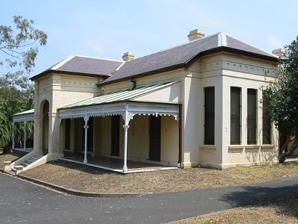
Building: Linnwood, Guildford
Country: Australia
Year built: 1891
Historic site in New South Wales, Australia Linnwood Location 11–35 Byron Road, Guildford , Cumberland Council , New South Wales , Australia Coordinates 33°51′17″S 150°58′31″E / 33.8546°S 150.9754°E / -33.8546; 150.9754 Built 1891 Architect George McCredie Architectural style(s) Victorian Italianate Owner Cumberland Council Department of Planning and Environment New South Wales Heritage Register Official name Linnwood; Linwood Hall; Lynwood Hall; Guildford Truant School Type State heritage (complex / group) Designated 21 February 2003 Reference no. 1661 Type Historic Landscape Category Landscape – Cultural Builders George McCredie Location of Linnwood in Sydney Show map of Sydney Linnwood, Guildford (Australia) Show map of Australia Linnwood is a heritage-listed former residence, school, local history museum and children's home and now historical society located at 11–35 Byron Road, Guildford in the Cumberland Council local government area of New South Wales , Australia. It was designed and built by George McCredie during 1891. It is also known as Linwood Hall , Lynwood Hall and Guildford Truant School . The property is owned by the Cumberland Council and the NSW Office of Environment and Heritage . It was added to the New South Wales State Heritage Register on 21 February 2003. History Colonial history Prior to the first land grants been given in the area the Merrylands and Guildford area was set aside for use as church and school lands for the district of Parramatta . Approximately 404 hectares (1,000 acres) were set aside following the settlement of Parramatta as a means of raising money for the continual upkeep of churches and schools in the Parramatta area through funds raised from the use of the lands. However, much of this land was never to be used in this manner, and in 1837 the first major land grant of the area was given. Guildford was named after the Earl of Guildford , a relative of Lieutenant Samuel North, the first major landowner in the area. In the 1860s and 1870s many of these larger estates were subdivided for the first time and in 1871 a provisional school was constructed in what is now Old Guildford with the permanent school built in 1876. The Guildford area continued to grow slowly during the late 19th and early 20th century during which time the McCredie family came to the area, purchased land, and built Linnwood. During this time the area was described as a "busy though not populous fruit growing district" in 1886 and in 1888 a newspaper noted, "Like its name sake, the metropolis of Surrey, Guildford is a place of hills and also of fields and orchards; like the neighbouring districts it is known for its fruit." Into the 20th century the area was still described as a "tiny village" and "almost unknown" but in the second decade of the century a building boom took place."' In 1915 a police station, a fire station, and industry such as a brickworks, all came to the area of Guildford as it grew into a busy suburb with new residences, shops and citizens." McCredie family George McCredie , his wife Susan, and their nine children, moved to Guildford in early 1891, having constructed Linnwood as their country home. The McCredies, and George in particular, promptly proceeded to become involved in all facets of life in Guildford. George McCredie was born in 1859 at "The Glebe " in Pyrmont Sydney , and was the son of a builder from Northern Ireland. He was educated at Fort Street Public School and left to become an apprentice carpenter with the Australasian Steam Navigation Company (ASN Co.) at the age of 14. At the age of 18 he was made a foreman and took a company of men to Townsville in North Queensland to construct the first large wharf in the area. In 1880 he married Susan Faulds Blackwood, daughter of James Blackwood of J. Blackwood and Sons Engineering Company. In 1880 he left the company and travelled overseas in a world trip and visited the "old country" to gain practical experience and to acquaint himself with the wider and larger enterprises of the rest of the world. Following his return to Australia he joined a partnership with his brother in A.L. (Arthur) & G. McCredie and Sons, Architects and Consulting Engineers, and undertook professional training at night school under the supervision of a Professor Jones. McCredie and Sons were associated with the construction of many large and important buildings in Sydney and along the waterfront and often worked for the government as private contractors to undertake their proposed works. The McCredies were involved in engineering works for warehouses, factories, stores docks and reclamation projects and were responsible for or associated with the building of many buildings around Sydney such as "Montana" in Glebe (Sydney Home Nursing Service Headquarters), George Patterson House on George Street (The Establishment), the Burns Philip Building in Bridge Street , the Mark Foy Retail Building and the Sydney GPO in Martin Place . As well as the construction of such buildings the McCredies also worked for the government on larger projects such as the planning and construction of tunnels for telephone wires throughout the city and the cleansing of The Rocks area following the outbreak of the bubonic plague in 1900. In 1891 George McCredie and his family moved from Glebe to Linnwood in Guildford and became heavily involved in the local community and political life. In 1892 he became a Justice of the Peace and in 1900 he undertook his most notable professional experience in co-ordinating the cleansing of The Rocks following the outbreak of the Bubonic Plague. A long winding gravel driveway leads to Linnwood house which is built on rising ground. The gardens were at one time extensively landscaped and featured water fountains, summer house, schoolroom and a hall where church services for the small township of Guildford were held. Linnwood was designed in the Italianate style with a central portico flanked by French windows and segmented projecting bays. A feature to be noted are the stained glass windows and doors in the main house. George became involved in the local community and was elected alderman of the Prospect and Sherwood Council and for some years served as Mayor. He had designed and constructed the maze of underground telephone cable tunnels that are still used today for that purpose and Linnwood was the first to be connected to the telephone system from Sydney. George established Presbyterian services in a hall on his property in 1894. The family lived comfortably in this quiet rural estate until George McCredie died, aged 44, at Linnwood of unknown causes following a period of sickness in 1903. He had been appointed by the Government to take charge of the clean up and stop the advance of bubonic plague throughout Sydney. His first priority was to inspect and assess the infected districts. Areas were cleared one at a time of the "accumulation of filth, the utter disregard of sanitary arrangements and numerous sad cases of poverty". Volunteers were understandably reluctant to assist in clearing rubbish and demolition of buildings. 17,000 rats were killed during the demolitions that stretched from the Rocks to Chippendale and also to Manly , where a further 27,548 were destroyed at the quarantine depot. As a result of the close contact with the plague, George died "from an illness attributed to the effects of the plague". He was survived by Susan Faulds McCredie and eight children (James McCredie, his son, died in 1895 at the age of thirteen at Rewa in Glebe). Susan McCredie later left Linnwood, initially leasing it and then selling it to the Department of Education , before moving to Wahroonga where she died in 1936. After George's death the community contributed money to build the neat brick George McCredie Memorial Church in Guildford Road, on land donated by the family. Use as a state school and children's home In November 1889, Susan McCredie was formally registered as the owner of Lots 15, 16, 17, 24 and 25 of Section of Henry Whittaker's estate, via his executor, Joseph Byrnes. Linnwood was subsequently erected on Lots 25 and 24. George McCredie witnessed the transfer, but held no interest in ownership of the land. The land was purchased for A£ 750. Susan McCredie also purchased six lots adjoining the property to the North with a frontage to Guildford Road (lots 6 to 10, Sect D, DP 2403 - Vol 952 Fol 63). In June 1892, after having been elected to the Mayoralty of Prospect and Sherwood, George McCredie entertained his fellow alderman, and two local press men, at Linnwood. Near identical descriptions of the property were published in the Cumberland Mercury and the Cumberland Argus in the following week. The report notes that the house and grounds were connected to town water (the Water Supply Pipeline to the North of Linnwood was connected in 1886) and the electric lighting was generated on site. Linnwood is described not as a villa, or a mansion, but as an "extensive cottage". The interior was described as "comfort trenching on the confines of luxuriousness" - but certainly not opulence. This report confirms the others in the description of the rooms. At the rear, the breakfast room and kitchen were to the left of the court, the laundry and "other offices" to the right. For the grounds, the report describes roses, a tennis court in front of the house, "a Church behind the vines to the west, a range of model stables and coach-houses down south where the electric light plant is stored; a coachman's quarters  fountains, a swimming bath, gigantic swings and summer-houses, growing crops, and avenues, and poultry yards. Susan McCredie also purchased a substantial amount of the surrounding land of Whittaker's Estate, including all of Sections E, F, G, and 1, and substantial parts of Sections J, L, and A. By 1901, Susan McCredie owned most of the land between Guildford Road, in the North, Byron Road to the East, Whittakers Road to the West, and Pine Road and the Great Southern Railway to the south.  In December 1901, Real Estate agents Mobbs and Hunt advertised for sale most of the large area of Whitaker's Estate purchased by Susan McCredie earlier in the year.  Sales of land however did not begin apace for some years.  The land was advertised as comprising "orchard, vineyard blocks, factory, villa & business sites". In 1901, Susan McCredie purchased from Joseph Byrnes more allotments of land at Guildford, including the triangular portion of land between the water pipeline and Guildford Road, on which the George McCredie Memorial Church was later erected. In May 1902, Lot 78 was transferred from Susan McCredie to her husband George, David Davidson , and Alexander George, in equal parts. All three were active committee members locally in the Presbyterian church, and it is tempting to see in this transfer an intention to alienate this land for construction of a Presbyterian church, and therefore the basis for the local lore that the McCredie family donated the land for the church. In 1890, Susan McCredie's brother, Ludovic Blackwood, had purchased land from the Whittaker Estate, acquiring Lots 18 to 23 of Section D, which adjoined the property on which Linnwood was subsequently built, and fronted Carrington. In December 1901, Ludovic Blackwood's land was transferred to Susan McCredie. However, in 1907, the same land was transferred back to her brother Ludovic. The nature or purpose of these transactions is unclear. From this time onwards, the substantial estate of Susan McCredie at Guildford was progressively sold. The sale of allotments was particularly frequent during the 1920s, especially in 1922 and 1925 providing Susan McCredie with a steady stream of income. A Sketch plan has survived on PWD files illustrating the Linnwood property at the end of Susan McCredie's period of ownership. Perhaps drawn as early as 1917, the plan has been later stamped by the Miscellaneous Branch of the Lands Department in October 1921. Aside from the house itself, other buildings on the property at the time included the summer house, the stables, cottage and shed on the Southern boundary. Near the tennis courts is a small building, which given its location may have housed sporting equipment. The property was fenced into different sections. The East portion of the land was cleared, and featured tennis courts and baths (the nature of the latter is unexplained). The entrance drive was separately fenced. Linnwood itself was surrounded by gardens, including a lawn area on the North side of the house. At the South of the main garden area, a cultivated portion was fenced off. At the rear of the site, an orchard was planted and fenced. A narrow fenced path appears to have run between the orchard and the garden from the rear service wings of Linnwood to the stables and cottage. It appears from early photos that this might have been latticed, and provided a screen between the family recreation areas and the passage of staff and workmen. This presents an insight into physical barriers to reflect class segregation at the time. Truant school In 1917, the Department of Education began looking for a suitable location for a new Truant School. A. L. Hinton, a Sydney real estate agent, was consulted, and offered several properties in the Parramatta region. In July 1917, Linnwood was included in the list of properties and the particulars of the residence and grounds were described. By September negotiations were in progress for the lease of the land from Mrs McCredie, with an option of purchasing the property during the life of the lease for (Pounds)5,000. Among the reasons for choosing Linnwood for the Truant School were its location, and ample accommodation and grounds: "it is more or less isolated although within easy reach of the Railway Station.  There is sufficient accommodation for the staff without any additions and ample ground to provide suitable occupation for the boys after school hours.  A Department of Education architect's report in September 1917, stated that Linwood was in a very good state of repair, and had only two or three slight cracks.  A lease of the site from Mrs McCredie by the Crown was entered into, to commence at the beginning of December 1917. The philosophy behind the measures taken to control truancy was that truancy is "the vestibule of all juvenile delinquency". The aim of the Truant School was to avoid the truant becoming a "Juvenile offender". One such truant was the notorious Sydney Gunman "Chow Hayes" (Cameron White, NSW Heritage Office) Though the truant school itself was run by the Education Department, the policing of truancy was conducted by the Child Welfare Department. All children between the ages of 7 and 14 were, by law, required to attend school. The position of Superintendent for the new Truant School was advertised at the end of 1917, and from nine candidates, the successful applicant was Charles Dawson. The superintendent commenced duties on 1 February 1918 and the final boys were admitted on 19 March 1918. The staff consisted of the Superintendent (Charles. E. Dawson), Mrs Dawson, who was appointed as supervisor of domestic arrangements, a male attendant, a female attendant, a cook and a laundress-general. A residence, situated in 4.65 hectares (11.5 acres) of ground, was first rented and then purchased by the department. The land has a frontage of 161 metres (528 ft) to Byron Road and a depth of 291.7 metres. The final accommodation consisted of twelve beds. In May 1918 the accommodation was increased to 20 beds, and in December 1918 a further six beds were installed. In November 1919 an additional male attendant was appointed and the accommodation was increased to 50 by temporary arrangements which meant much congestion. "In April 1920 an additional female attendant was appointed.  In October 1920 twenty five more beds were added and placed on outside verandahs which were most unsuitable in wet weather.  In December 1920 a single portable class room with an attendant's bedroom attached, was erected.  The class room was used as a dormitory. In September 1921 a nightwatchman was appointed, and in October 1921 a first assistant teacher commenced duties.  In November 1921 a double portable classroom was completed.  This was used as a dormitory and the single portable class room was used as a school in place of the small summer house which had been previously in use as a temporary class room.  This summer house is now used as a manual training room. In November 1923 a new block of buildings containing three dormitories each holding 20 beds, a corridor, a lobby and dressing room was completed.  A new W.C. block, boys' bathroom and a laundry block were also completed.  Other structural alterations in the existing buildings were affected at the same time thus giving splendid accommodation for 100 inmates. In October 1924 we installed another twenty five beds thus bringing the accommodation to 100 beds. In July 1925 a new domestic water supply was installed and in August 1925 a 70cm fire service with three fire hydrants was completed. Thus the school accommodation now stands at 100 with a staff consisting of superintendent, first assistant teacher, supervisor of domestic arrangements, two female attendants, a nightwatchman, two male attendants, a cook and a laundress general". The Truant School was reserved for "confirmed and recalcitrant truants". The school was run like a boarding school, the boys living in dormitories and being schooled on site. The Child Welfare Department believed that its policy of sending "confirmed" truants to Guildford was, on the whole, successful. For example, in the years 1926 to 1929, between 13% and 16% of truants sent to the school returned after having been discharged. The department could argue that this meant over 80% of truants sent to the school were "cured" of their truancy. During these years, there was also a decrease in the number of truants admitted each year, but an increase in the number of residents at any one time. During the Depression years , the Child Welfare Department recorded a substantial drop in rates of truancy across the State. This ran counter to expectations, which were that Depression would increase truancy rates. In explanation, the department believed that the presence of unemployed parents in the home was the principal cause for the drop in truancy. With parents at home, it was believed that there was more control over children's attendance at school, not to be found when one or both parents were absent from home in the workplace during the day. By 1931, the drop in overall truancy rates also translated into a drop in the number of residents and boys being admitted to the Truant School. At the end of 1931, there were 58 boys in residence at Linnwood. On average, most boys spent around 3 to 4 months at Linnwood. The new dormitory building at the rear of Linnwood was constructed by the builder, Mr P. Cameron of Harris Park . The Dormitory additions were completed towards the end of 1923. A sketch plan, probably post 1923 as it indicates works proposed in 1921-22 and seemingly completed, illustrates the proposed location of new water pipes through Linnwood, servicing the bathroom next to the best bedroom, and the proposed bathroom in the hallway. Each of the architectural plans from the early 1920s were prepared by the Department of Education architect, John Smart. The first preliminary plan for a new dormitory building at the rear of Linnwood was prepared at the beginning of 1919. A pavilion building linked to Linnwood via a covered way. Departmental officials regarded the proposal as "a high expenditure for a rented property". It would appear that this was the primary reason for delays in providing additional accommodation. By December 1920, a handwritten note to the 1919 architect's memo stated that "it has been decided to purchase this property for (Pounds)5,000". A significant impediment to capital works on the site was thus removed. The initial plans for a new dormitory were rapidly outdated and never implemented. The desire for improved accommodation to meet the increasing needs of the school accelerated at the end of 1919, with a memorandum from Superintendent Dawson, requesting alterations to existing buildings, including a new door to the office (the former library), and laundry and bath accommodation attached to the gardener's residence. The alterations to the gardeners cottage for the baths and laundry were under construction in late 1919, thus pre-empting a more extensive package of works developed in 1921 and 1922, and implemented in 1923. A plan survives of proposals for a new door to the office, which proposed to use an existing external door from the sewing room. In 1920, the superintendent wrote several times to the Chief Inspector, indicating that the present accommodation arrangements (including beds on the verandas) were insufficient, and calling for new accommodation to be constructed along the lines already proposed. Mr Dawson was insistent, and stated that the congestion "leaves no room for further admissions unless I follow the suicidal method of releasing boys before they are due, of which, I must confess, I have already been guilty". The erection of the single and double portable classrooms commenced towards the end of 1921. A sketch plan of Linnwood in the 1922 bundle of papers presents an illustration of the existing floor plan of the building in its Truant School use. It illustrates the conversion of the building, with the dormitories located at the rear of the main building, with service rooms and staff quarters in the rear wings. A partition had been added in the middle of the hall. The superintendent's quarters were situated at the front, using the main bedroom and the drawing room. The McCredie' bathroom and dressing room had been converted to a "temporary bedroom" and bathroom with a partition installed. The dressing room at the rear on the North side appears to have been extended. This may therefore date after the 1922 plans for new works. The door to the office, the former library, had already been inserted. On the basis of these plans, a report was prepared by the architect in November 1921, and acted upon in March 1922. The report noted that the existing dormitories within Linnwood were "inadequately ventilated and are very much overcrowded". The number of boys squeezed into each dormitory was only possible because the boys changed in a common dressing room, therefore "leaving the dormitories free from any furniture or fitments except the beds". The report also notes that there was inadequate classroom space, only one classroom where there should be two. The report notes that a portable class room building was under construction at the time (1921), which was to be used at first as a temporary dormitory. It is also noted that there was an existing portable room on site, containing almost twice as many beds as it should. It was recommended that following provision of more dormitory space, this room should be converted to an "isolation dormitory". The architect concluded that the existing building could not accommodate the present, or expected needs, of the Truant School, and that the recommended option was to construct a new dormitory building at the rear of Linnwood. The simple dormitories were designed to provide "ample windows and doors for light and air", and it was noted that "though rather crowded they would be much superior from a health point than the present dormitories of the existing main building". The report notes that the office - the former library - required a public entrance to avoid people passing the Superintendent's quarters at the front of the building. It was proposed to alter a window to a doorway (see Fabric Survey). For similar reasons, it was proposed to install a screen in the hall to separate the residential quarter from the dormitories and visitors. The report goes on to note further requirements, including new lavatories and an extended dressing room, reversion to the original sewing room, conversion of the existing laundry in the rear wing to a store room and the construction of a new laundry near the drying area, and the provision of shower baths "in another large stable building". The existing shower baths were located in a detached building occupied by a teacher and his family (wife and three children), and were considered to be an intrusion on privacy, and discharged waste water to the ground nearby. The final architect's certificate for completion of the works is dated November 1923. The architect's report also includes a list of variations to the proposed works. A 1935 memorandum from the then superintendent Mr Kably to the Director of Education details the schedule of the boys at the time. Junior boys were in class during the mornings, until dinner at midday, then 1/2 hour playtime at l pm. From 1:30 to 3:30, the junior boys were engaged in gardening duties around the grounds under the supervision of an attendant. On Friday afternoons, the boys were engaged in darning and similar activities. The Senior boys were in class from 1:30 to 3:30 in the afternoons. In the mornings, the Senior boys were put to work from 9 to 11:15 in chores, such as "laundry work, scrubbing dining room or dormitories, window cleaning, or polishing". They did their gardening chores from 11:15 until dinner at midday. The memorandum notes that Linnwood had no maids, and so all domestic chores fell to the boys. At the suggestion of full-time schooling, the author made no objection, and noted that arrangements were already in place for full-time schooling for the junior boys, except Friday afternoons. A 1927 Annual Financial return for the school notes that the school raised some income from the sale of calves, indicating that at least a part of the property was used for cattle breeding. A 1929 memorandum addressed the issue of failing admissions during the preceding years. The memorandum questioned whether the Metropolitan Children's Court was making full use of the Truant School, as overall truancy numbers had not declined. During the 1930s at Linnwood, there were only just over a dozen boys at the school. Enrolments continued to drop in the 1930s, and by 1935, there were less than 20 boys at the school each week. In the summer break of 1935 to 1936, Superintendent Dawson took long service leave, and took a study tour of the UK and the United States, looking at schooling for "maladjusted" children. Mrs Dawson was in charge during her husband's absence. It was suggested that the school be closed. From Linnwood, Mr Dawson became Principal of the Pyrmont Adjustment School. The Director of Education's report made reference to a report by Mr Dawson on the UK and US schools he examined, and his recommendation that problem boys, including truants, should not be going through the court system. The decision to close the school was also primarily a result of the dropping numbers. The remaining boys at the school were discharged on 29 November 1936, and the Guildford Truant School officially closed its doors in 1936. A female attendant continued as a caretaker after the school closed. On 28 November 1936, the Child Welfare Department took over the site for use as one of their institutions. Domestic science training school for girls Prior to opening Linnwood as a domestic science training school for female state wards, repairs were required, including renovation of the portable classrooms. Painting and repairs were required to the rooms of Linnwood, and heating needed to be installed. Converted in 1939 from the Truant school to a "residential domestic science school for female wards", Linnwood was home to 58 girls, from 12 to 15 years of age. The selection of residents was based upon those who were "unable to settle down in foster homes, or for other reasons are considered more suitable for the hostel type of life" at Linnwood. The 1961 Annual Report says that Linnwood included a school with a curriculum adapted to the "varying mental abilities and ages" of the girls. "Cooking, needlework and home management" were central to the curriculum, plus "special courses". The report notes that many girls passed public service and nursing examinations, and many were placed in "clerical position". The report also notes that the girls were taken on excursions outside the home, including to the theatre, movies, exhibitions, and picnics. Other activities included "ballet, drama and choral work and such handicrafts as embroidery, needlecraft and flower arrangement." Sporting activities included basketball, softball and swimming. The playing fields were located on the expanse of land to the front of the house (Oral History). The girls also had their own Girl Guides troop, and on at least one occasion hiked to Prospect (Oral History). A departmental publication from 1966 describes the purpose and activities at "Lynwood Hall" at Guildford. The report notes that Linnwood was for girls aged from 12 to 15, from a deprived background. The report claims that "worthwhile goals are set and the girls are encouraged to meet them". In addition to a "general emphasis on domestic science", an emphasis was also placed on "deportment, courtesy and correct social conduct". The report notes that organisations such as Rotary and the C.W.A were responsible for providing outings for the girls and facilitating contact with the community (a picture of the Queen presented by the CWA hangs in the central hall). Other outings included trips to the city to see the ballet (Oral History). Ballet was apparently very important at Linnwood, and girls who performed well in classes were bound to be favourites of the staff (Oral History). In Departmental literature, Lynwood Hall was described as a "home science training establishment", but which also "develops special courses where necessary for girls proposing to take up employment in particular avenues, e.g., commercial and industrial business and nursing". Life at Linnwood, as described by former residents, appears to have been either harsh or rewarding, or both at different times and for different people. Punishments carried out at Linnwood varied depending upon the misdemeanour. Perhaps the most dreaded, was to be locked in the "klink", the small, narrow room beside the laundry at the rear of the additions to Linnwood. The window was boarded up, and the room was used as a place of solitary confinement (Oral History). Alternatively, girls who had misbehaved were made to scrub the tiled veranda floors, or the main hall, or the large dining area at the rear of the building. Another punishment was being forbidden to speak to the other girls for a period of time (Oral History). Activities for the girls at Linnwood included gardening. Plots were allocated and the best kept gardens were rewarded with prizes. The girls, like the boys before them, were also responsible for cooking. The girls were divided into groups, and each took turns to cook the meals and serve them (Oral History). Of the two kitchens at Linnwood, one was used for cooking lessons (Oral History). Another day was set aside for washing (Oral History). The girls attended school on the remaining three days. Weekends were recognised, and these were the days for outings and activities. Staff never addressed the girls by their first name according to accounts. Surnames were commonly used, which was not atypical for any boarding school environment of the time, however, accounts are that girls were also often referred to by a number only. (Oral History). On 12 July 1956, Linnwood was extensively damaged by a fire. Former girls remember the fire starting in the rear kitchen, and then spreading from there and through the roof. The interior of the principal rooms within Linnwood itself do not appear to have been directly affected. Newspaper reports of the fire mention the girls carrying furniture, bedding, clothes and crockery from Linnwood to the front lawn, and also trying to help put out the fire with hoses. Assistance was provided by local residents until the arrival of the district fire brigades. The reports confirm that the fire started at the back of the house, extensively damaging the kitchen and dining area, and then spread principally through the roof. The Dormitory building was apparently undamaged, and was to be used for accommodation until the main building was repaired (SMH). McCredie cottage was opened on 17 July 1970, to accommodate 26 preschool aged children, all wards of the State. A departmental report states that the building was the "first cottage home to be specially designed and constructed for preschool children". The report contained the following description of the philosophy behind the design of the building: "The needs of the children have received special consideration in the architecture, such that the home, which is in fact quite extensive, never gives the impression to its true size "proportions and perspective have been so designed that no child will feel overawed or dwarfed by the establishment." McCredie cottage also comprised a self-contained flat for senior female wards, who would assist in the care of the children, and at the same time receive experience for future employment as live-in child care workers. Resident numbers at Linnwood Hall during the late sixties to early seventies, was within the range of 30 to 50 residents. McCredie cottage housed 26 to 28 children at any one time. Though Linnwood for example housed on average around 40 residents at a time, during the year more than twice that number were admitted, half of whom were discharged within a twelve-month period. At McCredie cottage, the total number of admissions each year was about triple the average number of residents at a time. The Annual Report also states that the children at McCredie were there only until such a time as they could be placed in foster homes (p. 55). The opening of McCredie had assisted in reducing the demand at other facilities. (p. 9) At the end of the 1970s, McCredie cottage was adapted to also cater for children up to the age of 8. Faulds House was opened on 23 April 1976. It was designed to provide accommodation for girls who were of primary and high school age, and attended local schools. The intention, according to the department, was to provide "a family type setting with minimum restrictions" The report also noted that upon opening Faulds House, Linnwood was closed and renovated, "to be reopened as a hostel for working age girl wards". Married couples were in charge of Faulds. Some girls would stay at Faulds until transferred into foster homes. Others who stayed at Faulds continued in schooling to School Certificate level. In 1977, Linnwood was described as a "Group House" by the department. In the 1980s, Linnwood was used as a hostel for State Wards up to the age of 16. There was room at this time for 16 wards in the building, male and female. They paid for their board, and were given a degree of independence. The aim of the managers was to teach the teenagers to cope on their own, and an emphasis was placed on teaching living skills (1984 Newspaper Article). In 1991, a reunion was held at Linnwood, attended by 75 former residents. In later years (e.g. 1995), Linnwood was used by the Auburn /Holroyd Disability Services Branch of the Department of Community Services. In 1996, it was noted that no children had lived in Linnwood itself for three years (1993). In 1996, staff and students from Minali, another DOCS home, were relocated to Linnwood, as well as an Education department "assessment and tutorial service and an outreach and aftercare service". Linnwood Museum In 1984, a plan to provide a museum at Linnwood was advertised. On 21 March 1985, The Department of Community Services granted a license to the Holroyd and District Historical Society, to operate the "Linnwood Museum", from the building. In September of that year, the museum was officially opened by the then Minister for Youth and Community Services, Frank Walker . The Friends of Linnwood Hall was formed in 2002 following a successful community campaign to save it from being sold and redeveloped by the NSW Department of Education. The group has since raised $200,000 towards restoration works for the historic house. In January 2002 Minister Yeadon announced that control of the property would be transferred to the NSW Heritage Office. A steering committee was formed with representatives from the Heritage Office, Heritage Council, Holroyd City Council and the community. Control of the whole site was transferred to the Heritage Office on 30 June 2002 (Draft CMP: Linnwood. Holroyd City Council debated handing back control of Linnwood Hall to the state government in November–December 2015, after a proposal to subdivide the land and use sale proceeds to fund its restoration have been stalled. Council will proceed with plans to subdivide the land and use proceeds from the Tamplin Road Reserve sale towards restoration of Linnwood house, following a series of meetings with the Heritage Division to address long-running delays. Description Setting Linnwood Hall is located in Holroyd, south of Guildford. The residence sits high on a north–south running ridge within spacious grounds of about 5.113 hectares (12.63 acres) with mature trees. Several other early elements from the initial phase of development of the property are evident within this curtilage including an unusual octagonal summerhouse, several mature trees and fountains . The original entrance is marked by substantial chamfered timber gate posts with unusual cast iron orb finials . The accompanying concrete post, pipe rail and wire mesh fence probably dates from the early 20th century. The drive is now bitumen paved. A long winding gravel driveway leads to Linnwood house which is built on rising ground. The gardens were at one time extensively landscaped and featured water fountains, summer house, schoolroom and a hall where church services for the small township of Guildford were held. The site retains many early tree plantings (including Araucaria cunninghamii/hoop pines, camphor laurels), garden layout (including the entrance drive, garden features such as outbuildings, an iron fountain and the iron railing fence to street), large plantings (such as giant bamboo (Bambusa balcooa) remain, along with later plantings from the 20th century such as a grove of eucalypts along the entrance drive. A sinuous curved drive leads to the main house from Byron Road running close to the site's northern boundary. This drive is lined with mature Eucalypts (many lemon scented gums, Corymbia citriodora (syn. Eucalyptus citriodora)(mid 20th century plantings) and some older trees including Canary Island palms (Phoenix canariensis), black bean (Castanospermum australe), camphor laurels (Cinnamomum camphora), coral trees (Erythrina spp.), Himalayan or deodar cedar (Cedrus deodara), brush box (Lophostemon confertus), African olive (Olea africana), mulberry (Morus alba), firewheel tree (Stenocarpus sinuatus), hoop pine (Araucaria cunninghamii), crepe myrtle ( Lagerstroemia indica ), plums (Prunus cerasifera cv.s). Shrubs include hibiscus (H.rosa-sinensis), frangipani (Plumeria rubra), jade bush (Portulacaria afra), Himalayan jasmine (Jasminium mesnyii), Photinia glabra (popular hedge species), Cape honeysuckle or tecoma (Tecomaria capensis) (also a popular hedge species), 2 species of privet, (Ligustrum ovalifolium and L.vulgare), and herbaceous plants Indian shot (Canna indica), red hot pokers ( Kniphofia spp.) and Adam's bayonet ( Yucca gloriosa ). Structures There are four primary building structures located on the property. McCredie c. 1971 is located to the south east on the front boundary of the property; Linnwood Hall is predominately at the centre of the property. It is a large single storey Italianate style villa residence. It features separately roofed verandahs to the front (east) and side (north and south) elevations. The central main entry on the front elevation is marked by a small hipped portico breaking the line of the skillion roof verandah in the centre of the elevation. The portico is accessed via a small flight of rendered masonry steps. The portico is flanked by French windows and segmented projecting bays . The building is constructed of rendered masonry and features flanking bays at the ends of the verandahs and french doors . The main roof is hipped and of slate, some parts are clad with corrugated iron . A feature to be noted are the stained glass windows and doors in the main house. The interior features much intact original fabric and detailing, including stained glass windows imported from England, set plaster walls and ceilings and timber floors; Isaacs is located to the west of Linnwood Hall; and Faulds c. 1976 is located on the south of the property. Each building is constructed of a combination of brick, concrete and timber. Other structures includes two swimming pools located on the property, the first located in front of Linnwood Hall, the second immediately behind McCredie Cottage. Both are covered with sheet iron supported by a timber structure. Condition As at 6 March 2002, historic photographs show intensively developed grounds with ornamental flower beds, statues, fountains and gravel drives or paths. Because most of the old garden area is now covered by lawn, it is likely to have been little disturbed and therefore has high archaeological potential to retain evidence of the early landscaping. Areas within the main building which are likely to have archaeological potential include underfloor and foundation areas, wall cavities and roof spaces. Where deposits have not been removed by subsequent disturbance or misadventure (building works, repairs, etc.) they may be expected to yield information relevant to the original construction and occupation of the building. Many early tree plantings (including Araucarias, camphor laurels), garden layout (including entrance drive, and garden features such as outbuildings, an iron fountain, iron railing fence to street), large plantings (such as giant bamboo) remain, along with later plantings from the 20th century such as a grove of eucalypts along the entrance drive. Such a relatively intact large urban garden retaining early structure, plantings and detail is increasingly rare today. The fencing which borders most of the property is considerably deteriorated and the property generally has been poorly maintained in recent years. The main gate posts remain although their paint is peeling off and in poor condition. Much of the building and curtilage are intact. Grounds include many original elements. Modifications are reversible. Modifications and dates The main residence has been adaptively re-used over many years to provide institutional care facilities for live-in clients of the Department of Community Services. There has been some intervention in original fabric of the residence, however, it is not irreversible. On 17 March 2011 the Minister approved creation of two Crown Reserves over the Linnwood Hall Estate. One contains all buildings and heritage cartilage and will be managed by Holroyd Council. The other covers the open space fronting Tamplin Road, will be managed by the Land and Property Management Authority (LPMA). Heritage listing As at 14 November 2007, Linnwood, including its associated buildings and landscape, is of state significance as a welfare site that was in operation and use for over 80 years. Since 1917, the site was continually adapted and developed specifically for various welfare uses such as housing and educating state wards. Of particular significance is the use of Linnwood as the first and only Truant School that was in existence in NSW between 1917 and 1936 and was later used by the Department of Welfare as a Girls Home Science Domestic School for state wards. Linwood is also significant as an example of a prominent and wealthy city businessman's country retreat that was constructed on a large estate beyond the then outskirts of Sydney. The size and fine detail of this late Victorian residence demonstrates the wealth, aspirations and lifestyle of this class in society. Specifically, Linnwood is in part representative of its original designer and occupier George McCredie. George McCredie was prominent for a time in the local community through his involvement in the political arena and in community activities. On a broader level George McCredie is known historically for his role in conducting the cleansing of The Rocks following the outbreak of the bubonic plague in 1900, and the building activities of his family firm A.L. & G. McCredie and Sons. The remnant of Linwood estate can still demonstrate by its scale within its urban setting the former extent of the land holdings of Susan McCredie, who was also a prominent local figure in her own right. Linnwood was listed on the New South Wales State Heritage Register on 21 February 2003 having satisfied the following criteria. The place is important in demonstrating the course, or pattern, of cultural or natural history in New South Wales. Linnwood is significant as a late 19th century country retreat constructed by a prosperous city businessman demonstrating a pattern of land use that occurred during this time beyond the outskirts of Sydney. Linnwood is historically representative of the wealth and aspirations of this class of Late Victorian Sydney self made men, and also demonstrates the extensive local landholdings of Susan McCredie. From 1917 to 1936 Linnwood was the first and only Truant School to exist in NSW. It is representative of a period in the history of NSW Education practice when truancy was a prevalent problem in government run schools. The recognition of this problem is in part due to the regulation of school attendance as part of the Public Instruction Amendment Act 1916. At this time truancy was considered an anti-social activity, that if not curtailed would eventually lead to delinquency. The Guildford Truant School at Linnwood was part of the Department of Education's attempt to rectify this problem. Linnwood is associated with state organised welfare activities in NSW. The Truant School, the Domestic Science School and McCredie Cottage Child Care Centre, Faulds House, as well as other, more recent welfare uses, demonstrate a continuous use of the site for these purposes for over 80 years. It is associated with the practice of the NSW government to educate female wards in domestic practices thereby preparing them for the adult world. The place has a strong or special association with a person, or group of persons, of importance of cultural or natural history of New South Wales's history. Linnwood Hall is associated with George McCredie, a significant figure in the cultural history of the local area, and to a lesser extent of NSW. As a mayor of the local municipality, state parliamentary member for the local Cumberland electorate and for his heavy and enthusiastic involvement in community affairs of the Guildford area including the Presbyterian Church and the Guildford Cricket Club, George McCredie was a prominent citizen in the local area between 1890 and 1903. His wife, Susan McCredie, was also a prominent member of the community, and maintained a respected profile in the local area after George McCredie's death. George McCredie is significantly associated with the history of NSW primarily through his management and action of cleansing The Rocks area in Sydney following the outbreak of the bubonic plague in 1900. George McCredie was contracted by the city to carry out the cleansing process which included the resumption of many buildings in the area, the cleaning of drains and sewers and catching and destroying rats. George McCredie's photographic records of The Rocks cleansing is an invaluable state significant historical resource. George McCredie and his company A.L. & G. McCredie & Sons, Architects and Consulting Engineers, were responsible or associated with the construction of many of Sydney's prominent buildings such as George Patterson House, the Burns Phillip Building, Mark Foys , and many of the former wharves in Darling Harbour . The firm was also responsible for the laying of the first underground telephone lines through tunnels beneath Sydney's streets and pavements. Linnwood and the associated buildings on the site are significant for their association with the large number of state wards and truants that resided, and were schooled there, between the years of 1917 and 1999, notably the gangster Chow Hayes. The place is important in demonstrating aesthetic characteristics and/or a high degree of creative or technical achievement in New South Wales. Linnwood is a reasonably well preserved example of a late Victorian country retreat constructed by a prosperous Sydney businessman. The house, constructed in a slightly Italianate style, featured quality internal decoration and pleasure gardens displaying the high aspirations of the McCredies. The size, construction and detail (internal and external) of the dwelling give it considerable architectural significance in the local area. McCredie Cottage is a purpose designed building that makes it significant for its demonstration of the architect's intention, and the prevalent "Sydney School" of design at the time. Originally designed to house pre-school age state wards, the cottage was designed to be of a smaller, non threatening scale so that children would be more comfortable in their own environment. Linnwood Hall and its grounds has, since the period of construction, exhibited and retained landmark qualities in the local area due to the aesthetic character of the dwelling and it associated landscape. The place has a strong or special association with a particular community or cultural group in New South Wales for social, cultural or spiritual reasons. Linnwood Hall, particularly its grounds, are socially significant to the local Guildford community for the continuing association of the site with the local community through its use for community and social activities. Presently the community responds to Linnwood and the site for its aesthetic and landmark qualities, and views it as a valuable community resource. Linnwood Hall is associated with the many groups of children and state wards that lived, schooled and worked at the site at various times. Linnwood contributes to the identity of this extensive and diverse community, and greatly impacted upon their life. The place has potential to yield information that will contribute to an understanding of the cultural or natural history of New South Wales. Linnwood and its surrounding landscape is evidence of the use and moulding of the landscape to create a country estate. The site provides evidence of this pattern of land use in the local area. McCredie Cottage and Faulds House are evidence of purpose designed welfare dwellings. McCredie cottage is particularly significant as it was designed specifically for the preschool age children that would inhabit it. Linnwood is evidence of the conversion of a late Victorian residence for specific welfare and education uses such as the Truant School and the Domestic Science School. Linnwood is evidence of a "welfare site" that was continually adapted over the course of eighty years in order to meet specific use requirements in regards to the housing and education of particular groups of state wards in NSW. The site is likely to have a high level of archaeological potential, owing to a limited degree of site disturbance. The demolished remains of the original stables and cottage at the South West corner of the site are likely to be fairly undisturbed. The site is also likely to reveal evidence of former paths, outbuilding, drains, waste disposal, gardens and fences. There is a remote possibility that the footings of the 1894 Linnwood Hall church may be located in the vicinity of the Western boundary of the site. The significance of archaeological remains on the site is relative to the overall significance of the property. The place possesses uncommon, rare or endangered aspects of the cultural or natural history of New South Wales. Linnwood, as an example of a late Victorian country retreat constructed by a prosperous city businessman, is a rare survivor in the local area. The use of Linnwood as a Truant School is rare in NSW. The Guildford Truant School was the only one of its kind in the history of NSW education/welfare. The continual use, development and adaptation of the site for various welfare and education purposes, for over 80 years, is rare in the history of NSW. The place is important in demonstrating the principal characteristics of a class of cultural or natural places/environments in New South Wales. Linnwood is a reasonably intact representative example of a late Victorian residence constructed in a slightly Italianate style, as a country home. Faulds House and McCredie Cottage are representative of the use of the site for specific welfare purposes, and of the Sydney School of architecture translated into Government institutional buildings. See also Architecture portal Australian residential architectural styles References